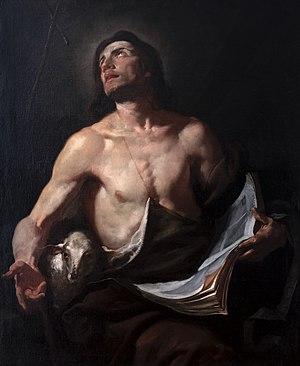
Gioacchino Assereto est un peintre italien baroque de l'école génoise du XVIIᵉ siècle.